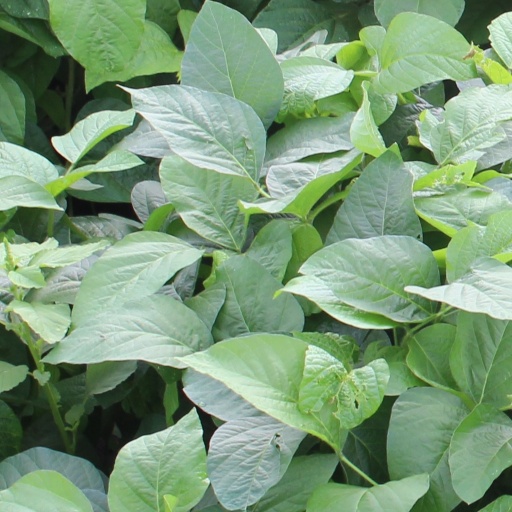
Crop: soybean